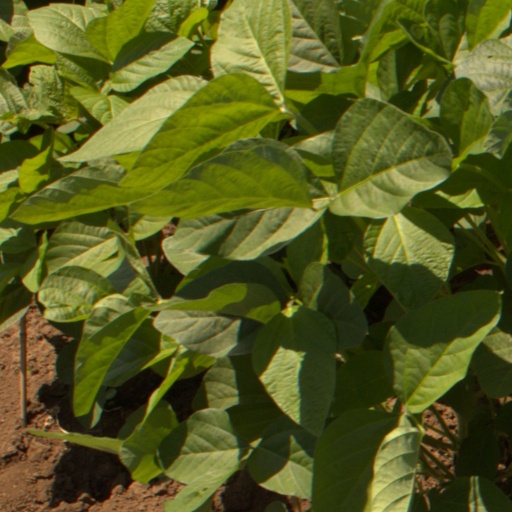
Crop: soybean